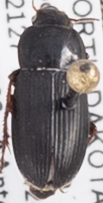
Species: Harpalus opacipennis
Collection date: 2022-06-22
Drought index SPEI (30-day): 1.706
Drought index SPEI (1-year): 1.22
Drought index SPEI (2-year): -0.84